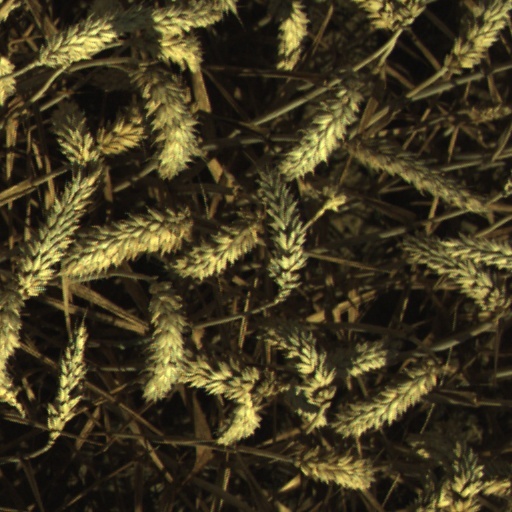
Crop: wheat